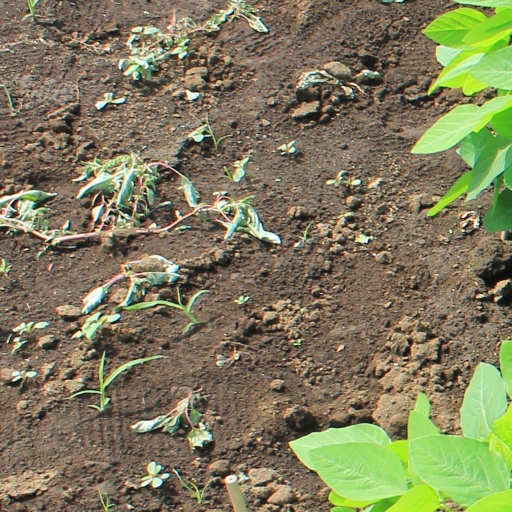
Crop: soybean